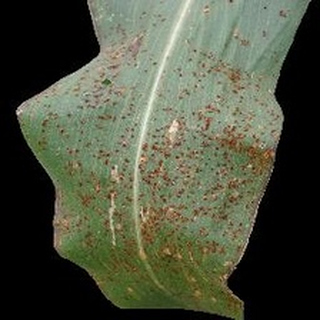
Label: corn_common_rust